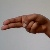
The image shows a hand gesture representing the letter 'H' in Indian Sign Language.